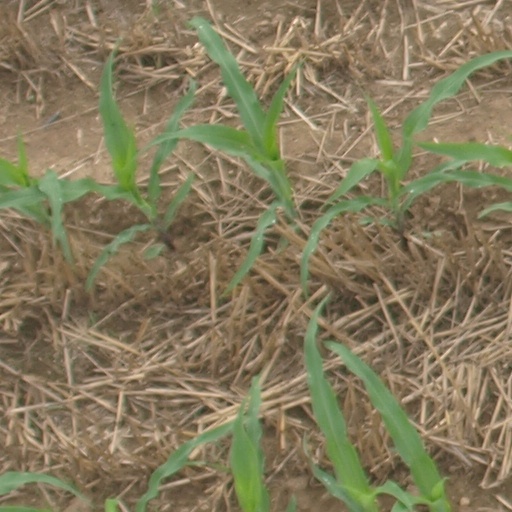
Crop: maize; corn